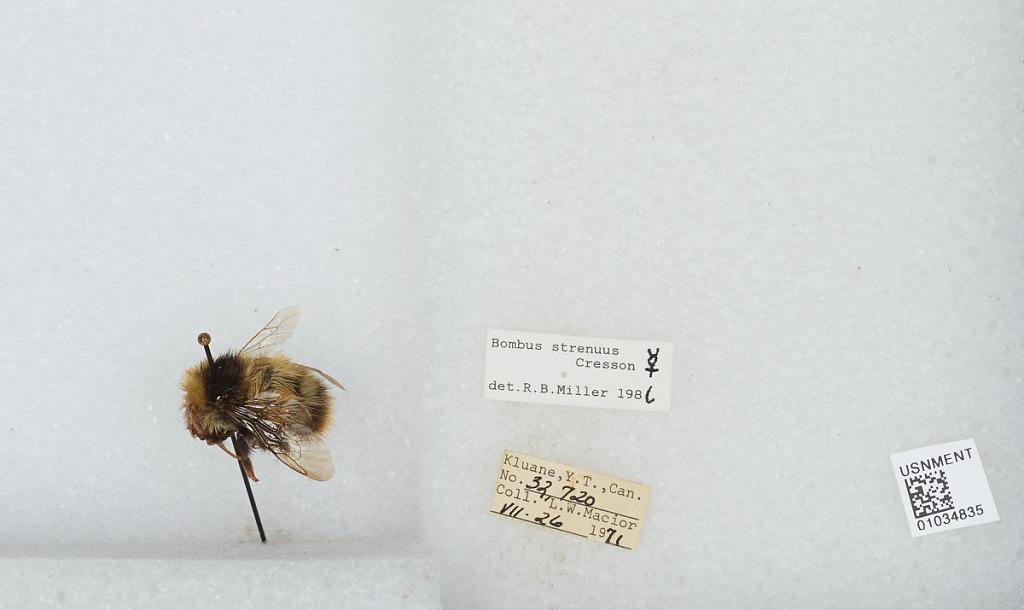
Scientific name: Bombus (Alpinobombus) neoboreus Sladen
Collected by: L. Macior
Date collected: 1971-7-26
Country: Canada
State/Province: Yukon Territory
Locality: Kluane
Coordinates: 60.75, -139.5
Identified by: Miller, R. B.